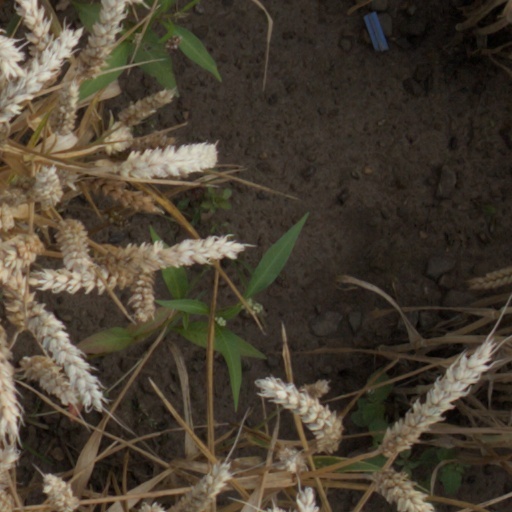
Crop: wheat